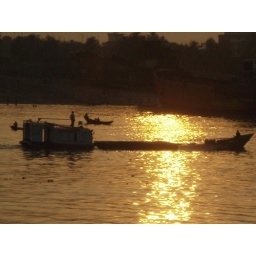
The sand transporting boats occasionally seen in the rivers around Dhaka.